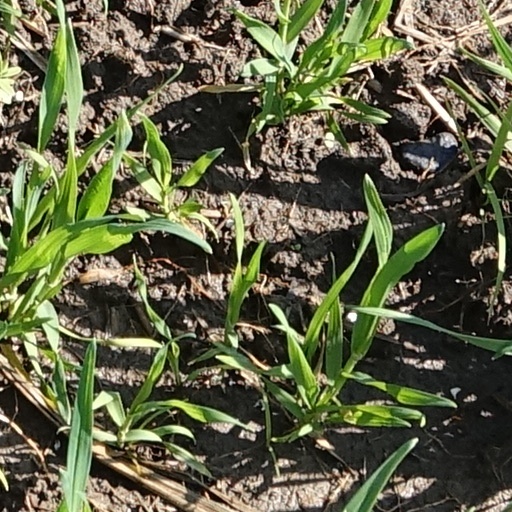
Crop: wheat